Eagle Squadrons

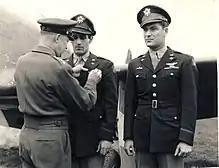
General Dwight D. Eisenhower awards the Distinguished Service Cross to Captain Don Gentile (left) and Colonel Donald Blakeslee on 11 April 1944.

Three Eagle Squadrons were formed between September 1940 and July 1941. On 29 September 1942, they were turned over to the Eighth Air Force of the U.S. Army Air Forces and became the 4th Fighter Group. Of the thousands who volunteered, only 244 Americans served with the Eagle Squadrons. Sixteen Britons also served as squadron and flight commanders. The first Eagle Squadron, 71 Squadron, was formed in September 1940 as part of the RAF's buildup during the Battle of Britain and became operational for defensive duties on 5 February 1941. 71 Squadron commenced operations based at RAF Church Fenton in early 1941, before a move to RAF Kirton-in-Lindsey. In April, the squadron transferred to RAF Martlesham Heath in Suffolk for operations over Europe. During May, it suffered its first loss when Mike Kolendorski was killed during a fighter sweep over the Netherlands. The intensity of operations stepped up with a move into 11 Group, Fighter Command, being based at RAF North Weald by June 1941. On June 21, 1941, 22 year-old Nathaniel Maranz became the first American pilot to become a prisoner of war when he was shot down by a Bf 109 over the English Channel and picked up by a German patrol boat after swimming for an hour and a half. He was a prisoner in Stalag Luft III. The squadron's first confirmed victory came on 21 July 1941 when P/O William R. Dunn destroyed a Messerschmitt Bf 109F over Lille. In August, 71 Squadron replaced its Hurricanes and Spitfire Mk IIs, before quickly re-equipping with the latest Spitfire Mk Vs. The unit soon established a high reputation and numerous air kill claims were made in RAF fighter sweeps over the continent during the summer and autumn of 1941. In December, the squadron was rested back at Martlesham Heath, before a move to Debden in May 1942.